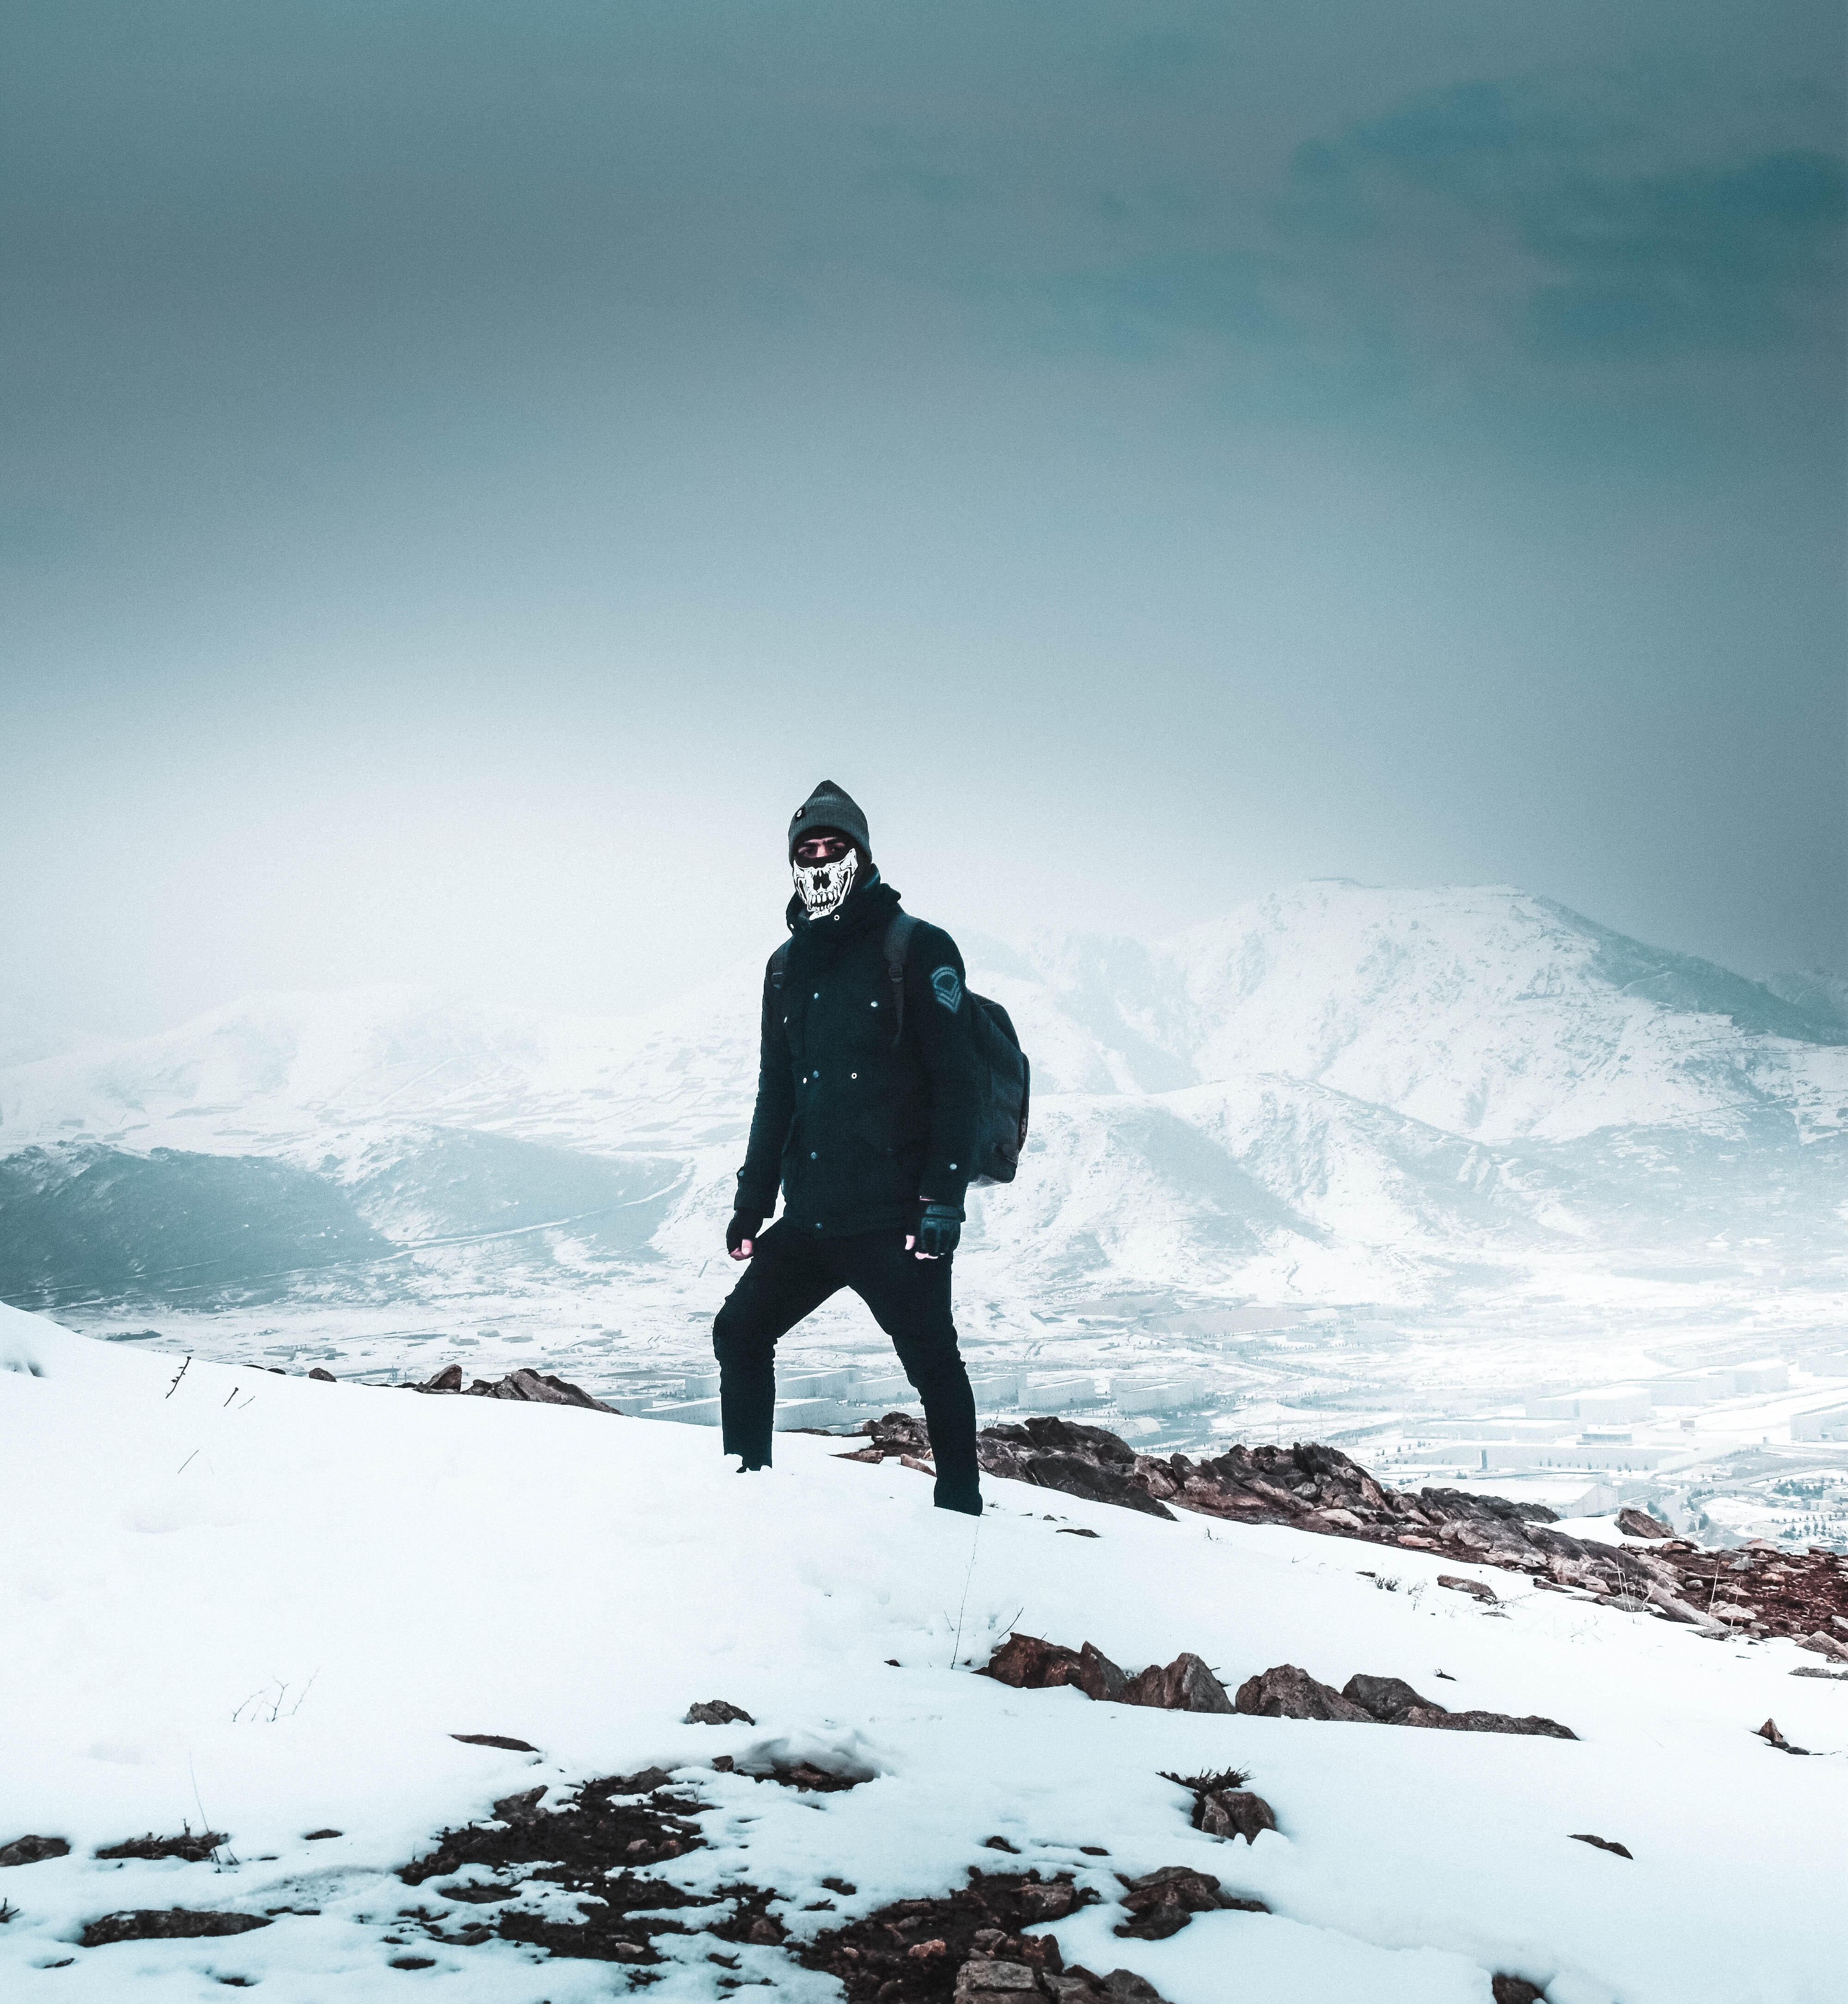
snow, sky, winter, standing, freezing, cloud, mountain, arctic, outerwear, ice, ice cap, photography, adventure, mountaineering, glacial landform, hill, landscape, recreation, mountaineer, geological phenomenon, summit, fell, horizon, sea, vacation, ocean, ridge, travel, glacier, tourism